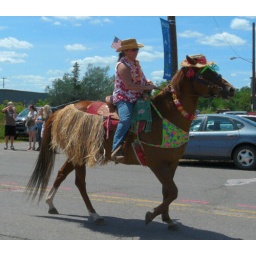
This horse has the right idea, dressed in a grass skirt and bikini top.07/04/08